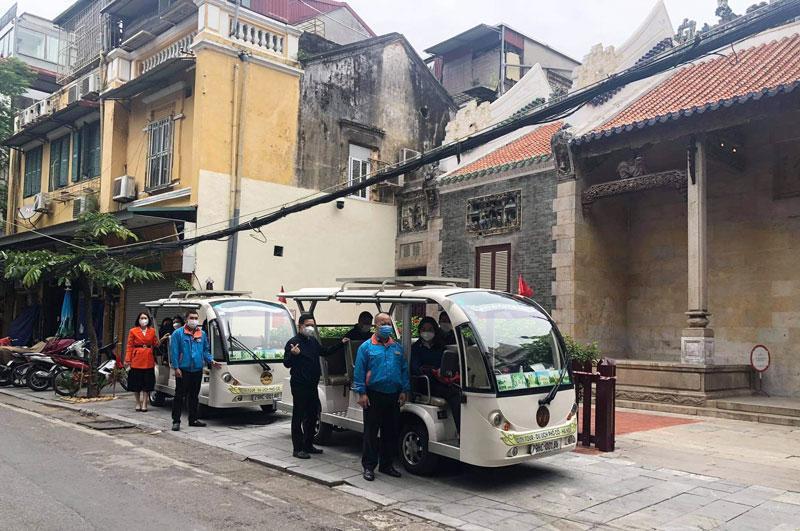
có hai chiếc xe điện đang dừng ở trên vỉa hè